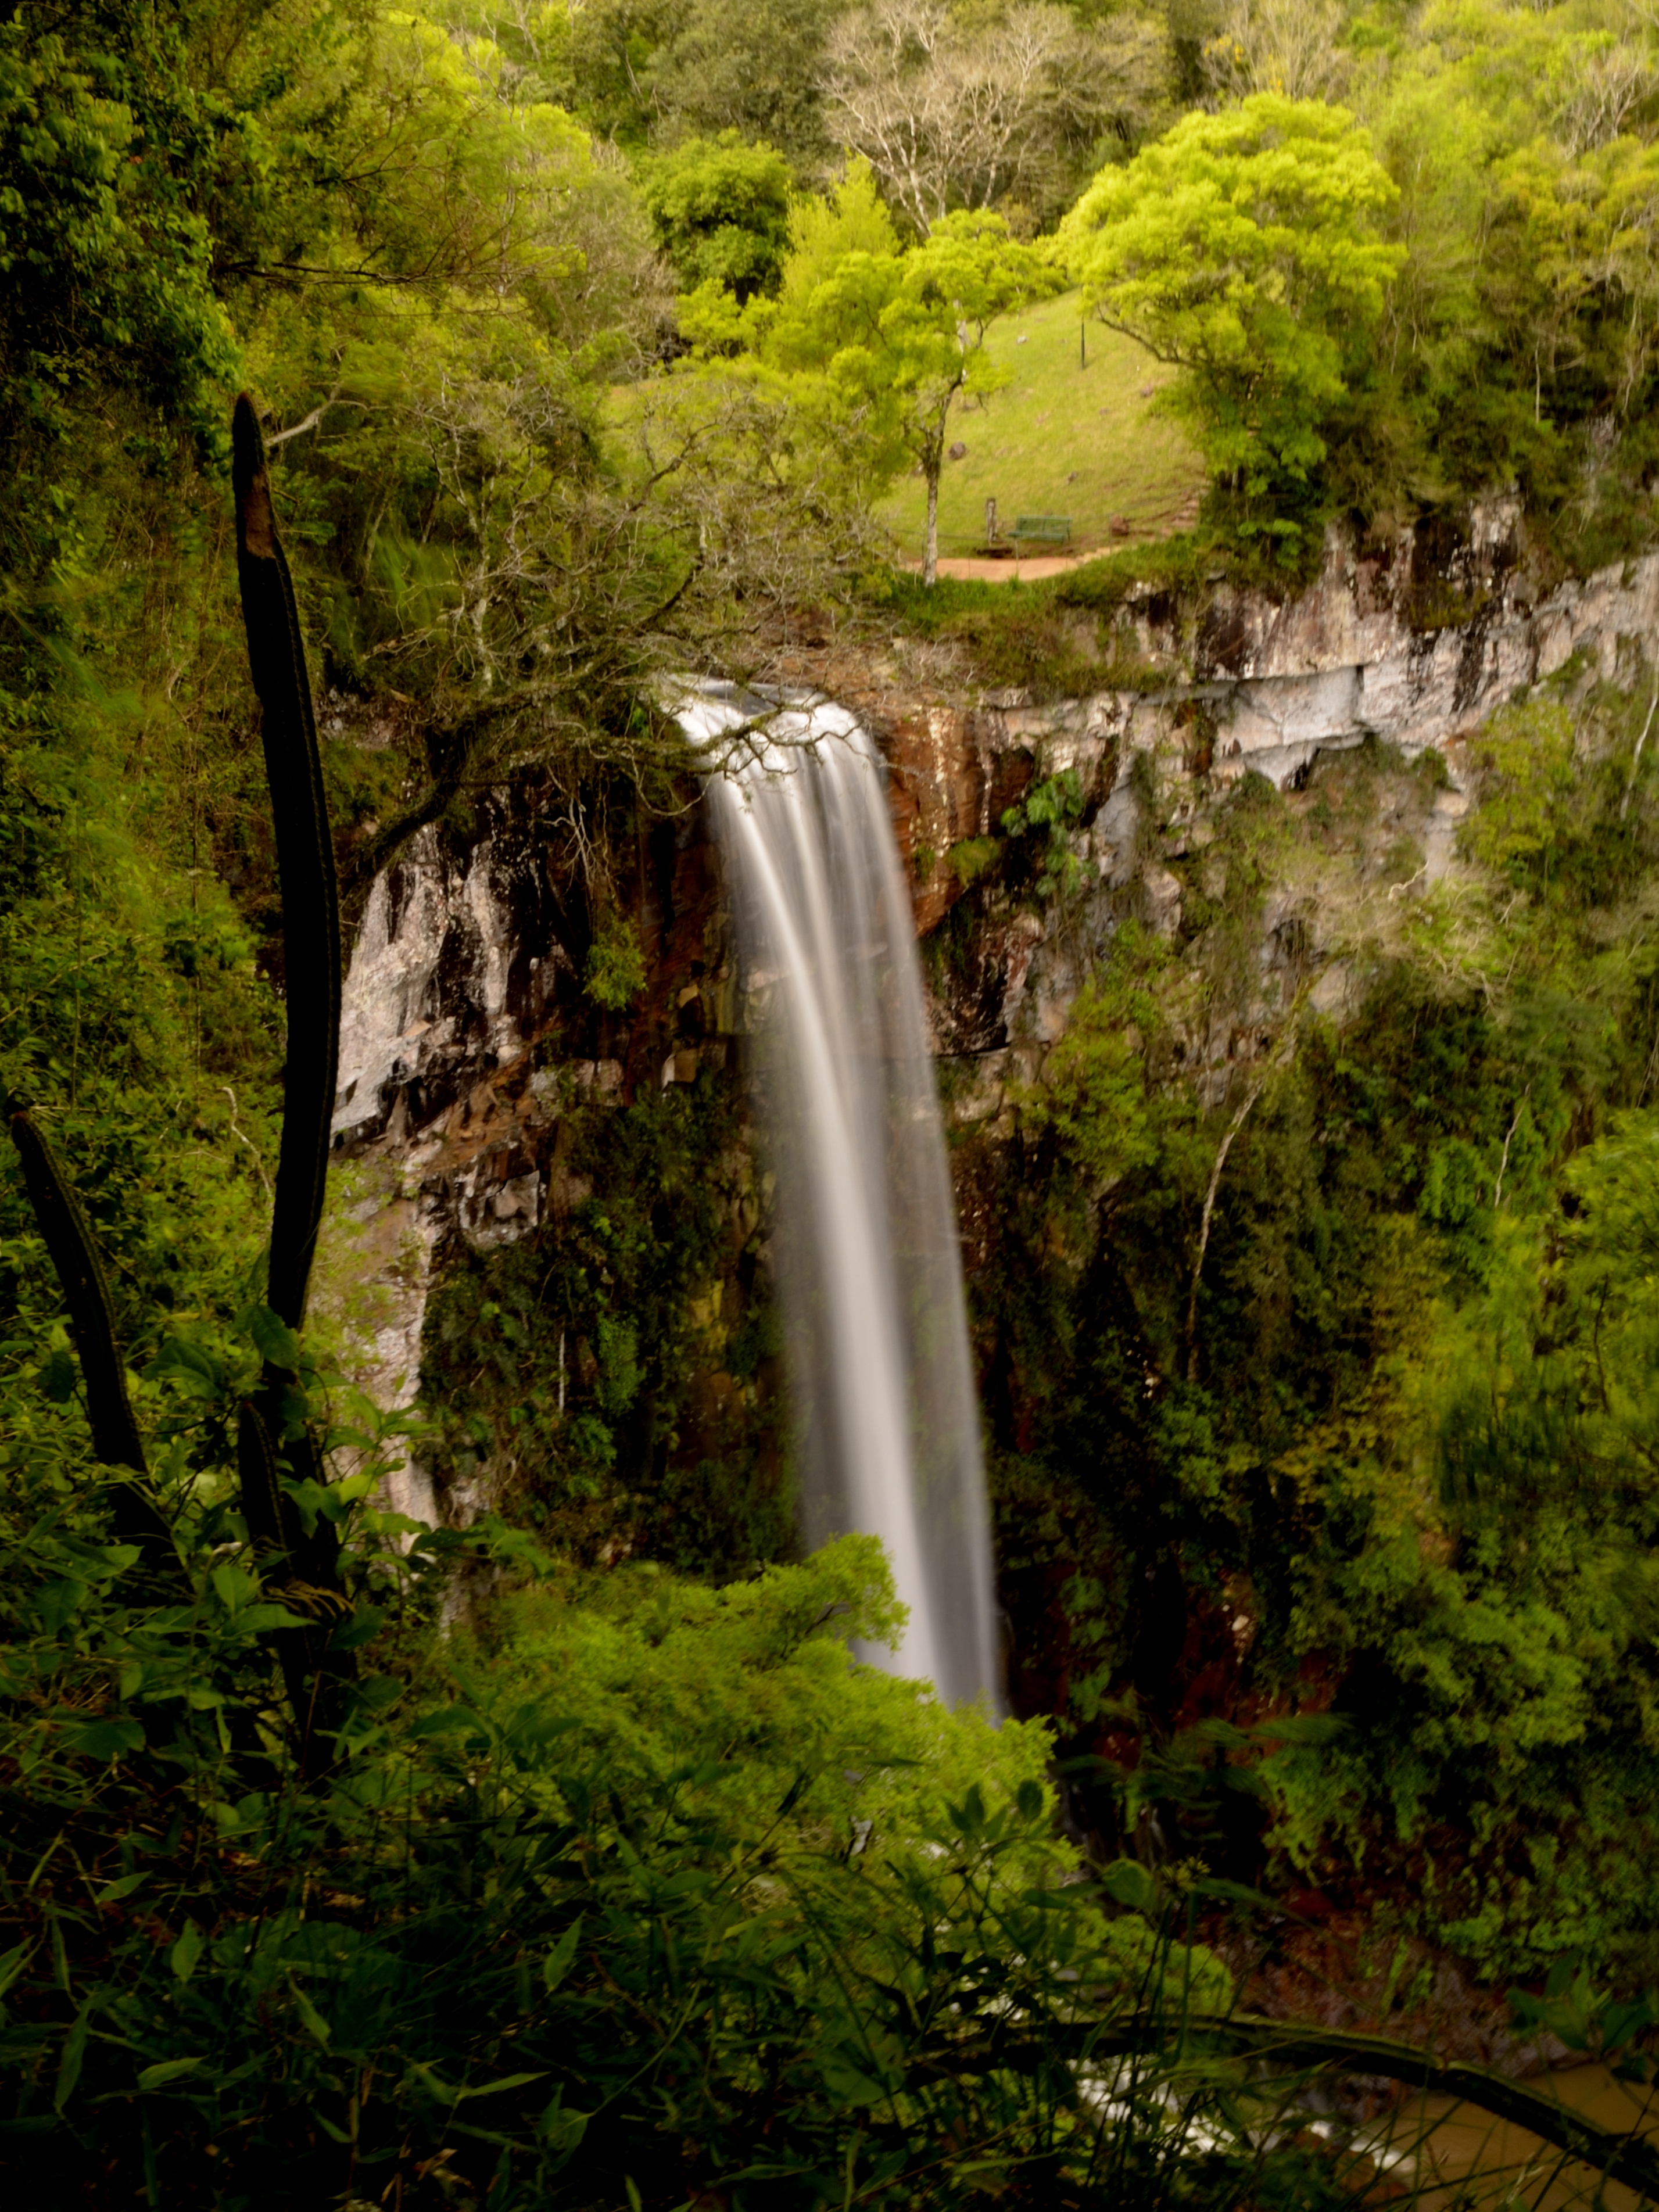
tree, water, nature, forest, waterfall, leaf, stream, jungle, autumn, body of water, cool image, 2013, rainforest, argentina, cascada, woodland, misiones, parqueecologico, aristobulodelvalle, aristobulo, cuapir, parqueprovincial, habitat, water feature